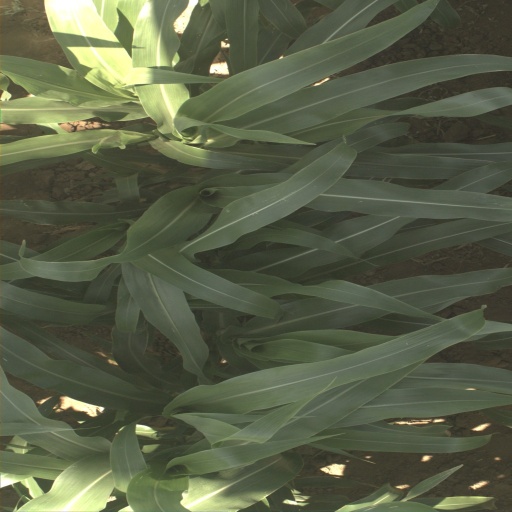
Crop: sorghum